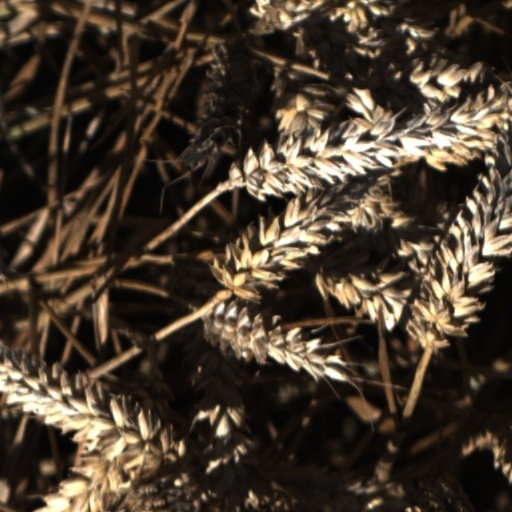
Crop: wheat